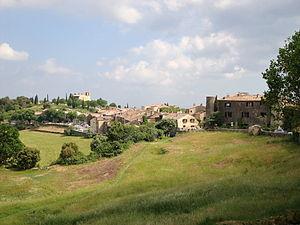
Panorama de Tourtour
La communauté de communes Lacs et Gorges du Verdon a pris effet le 1ᵉʳ janvier 2014 et regroupe initialement onze communes du département du Var. Le 1ᵉʳ janvier 2017, cinq communes supplémentaires rejoignent l'intercommunalité.
Cet article recense les localités qui adhèrent à l'association Les Plus Beaux Villages de France.
Tourtour est une commune française située dans le département du Var, en région française Provence-Alpes-Côte d'Azur.